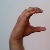
The image shows a hand gesture representing the letter 'C' in Indian Sign Language.